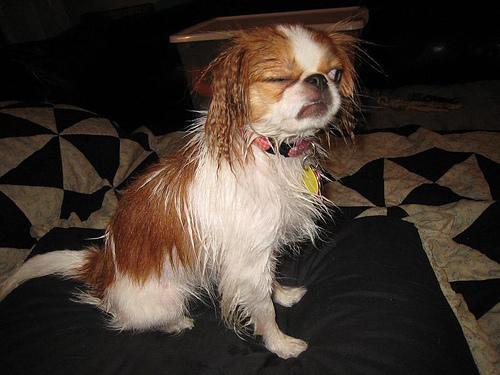
japanese chin